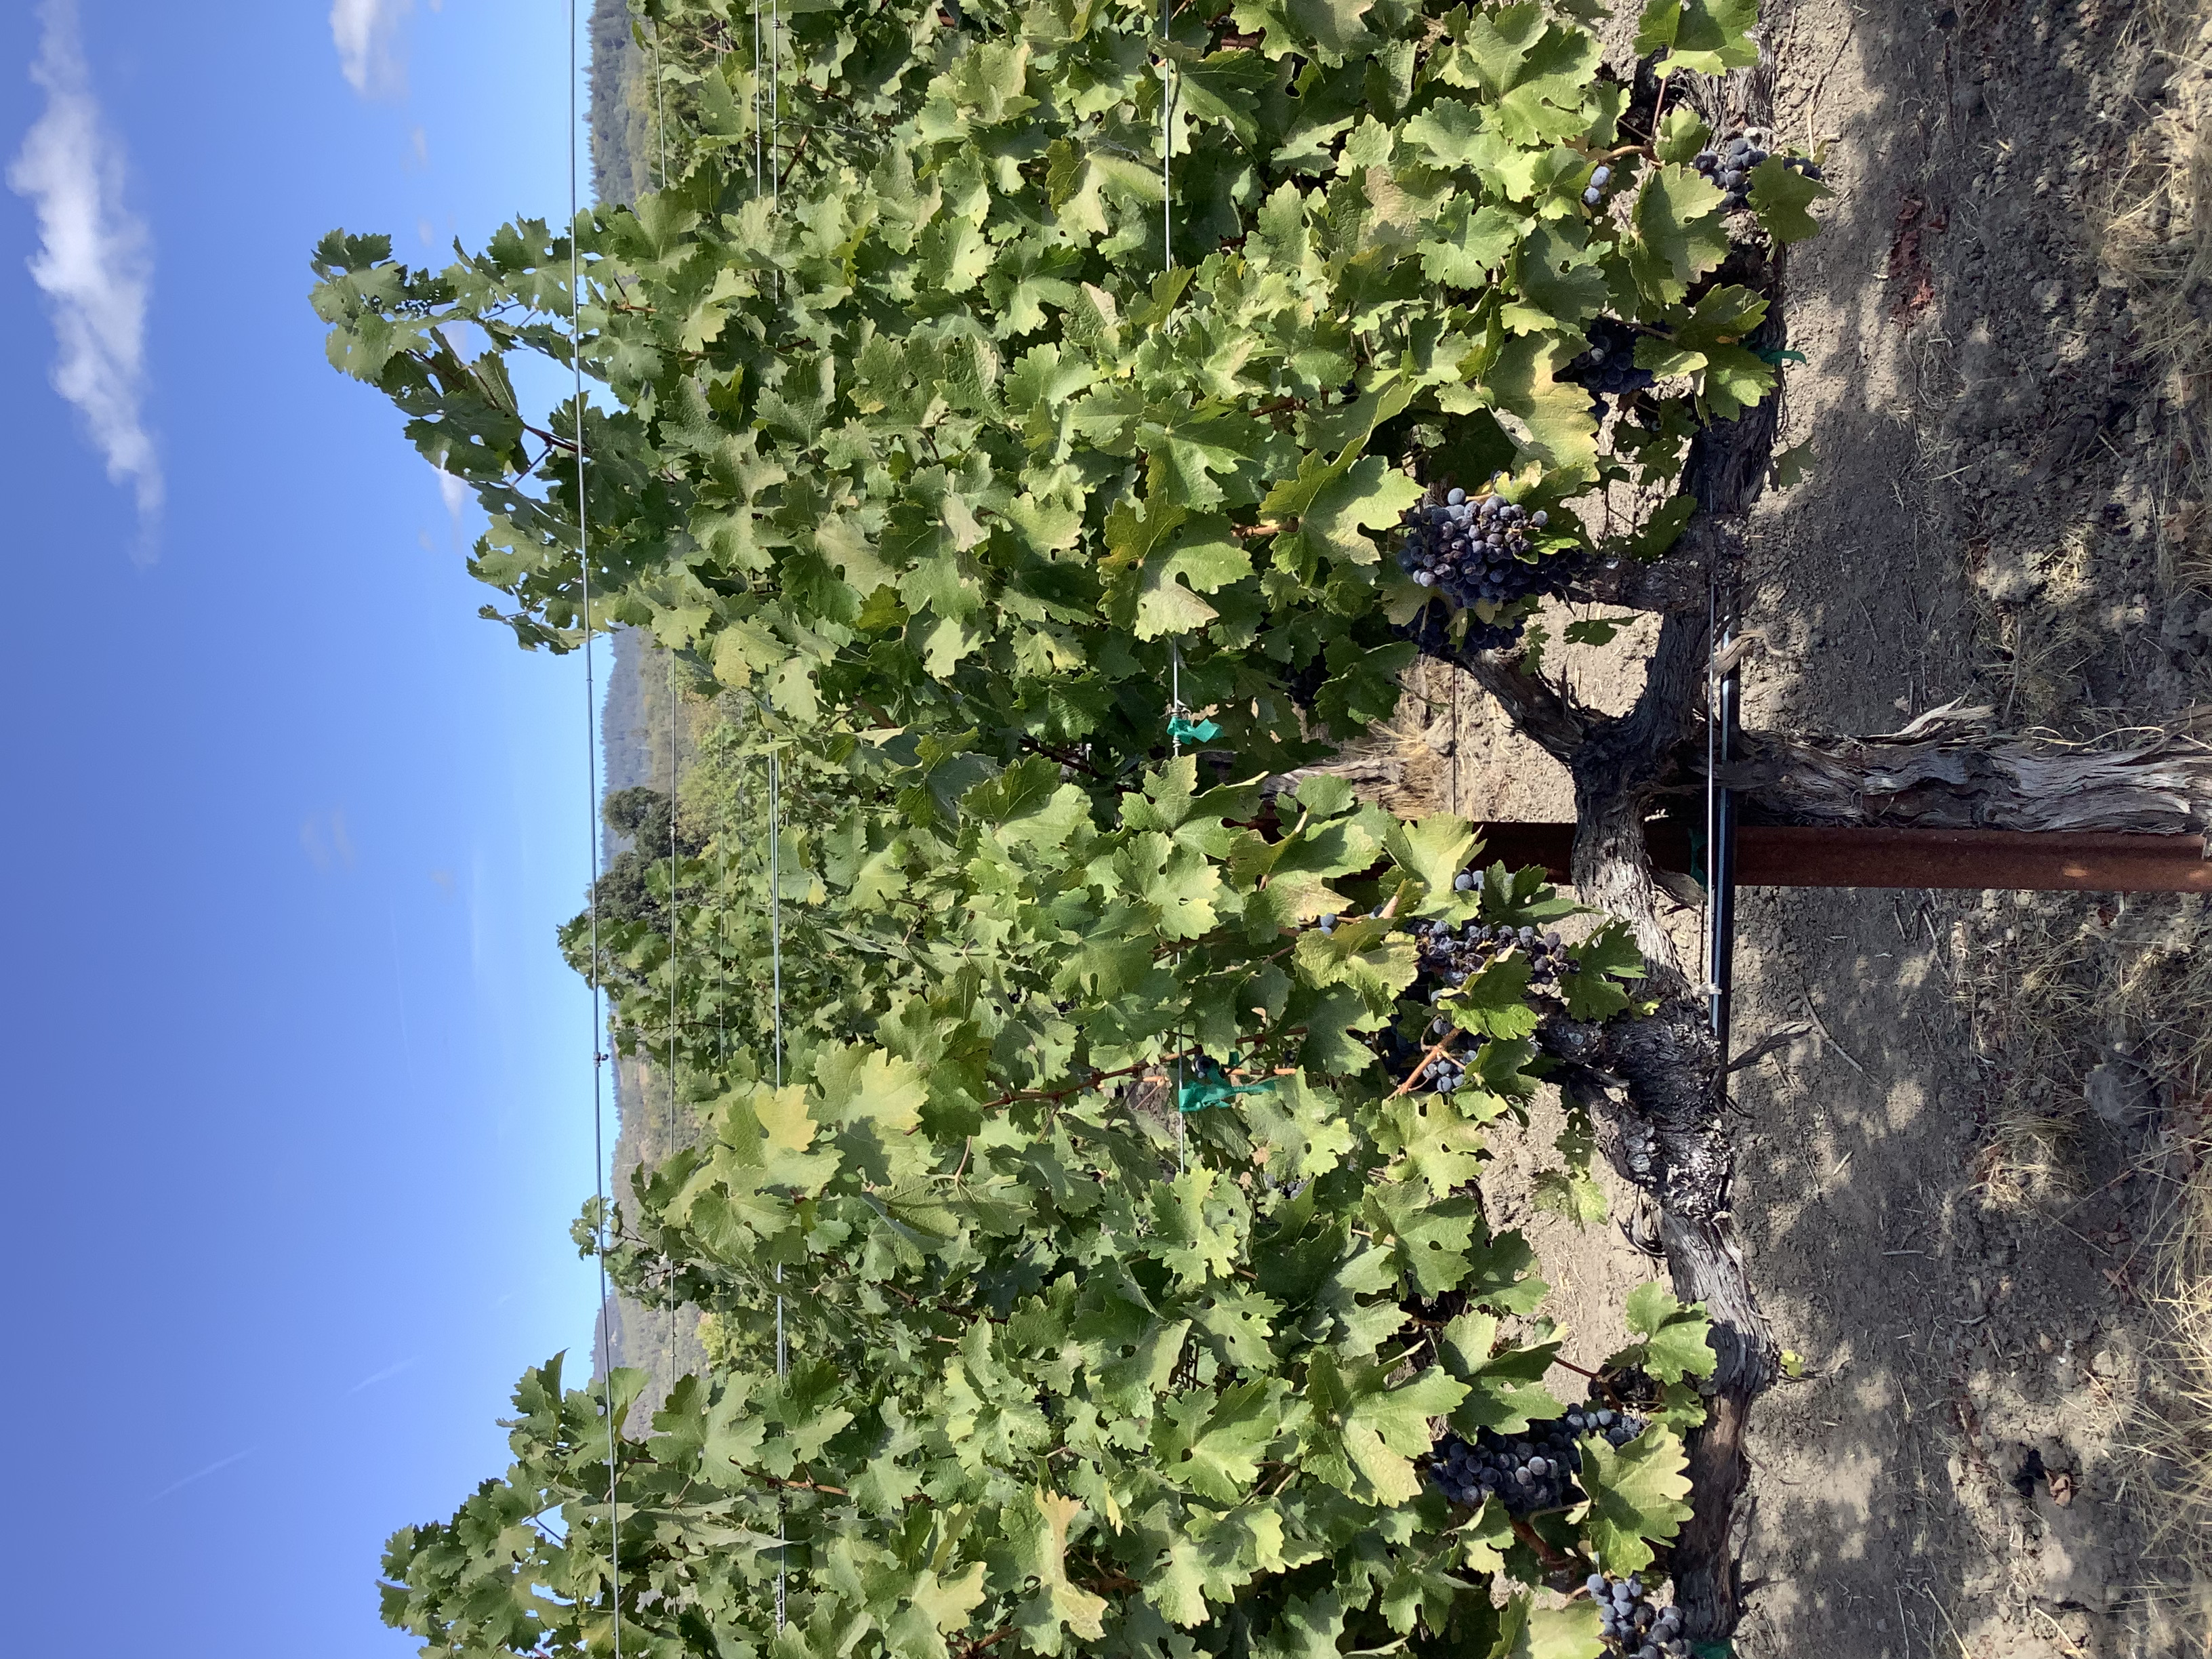
Label: No Virus